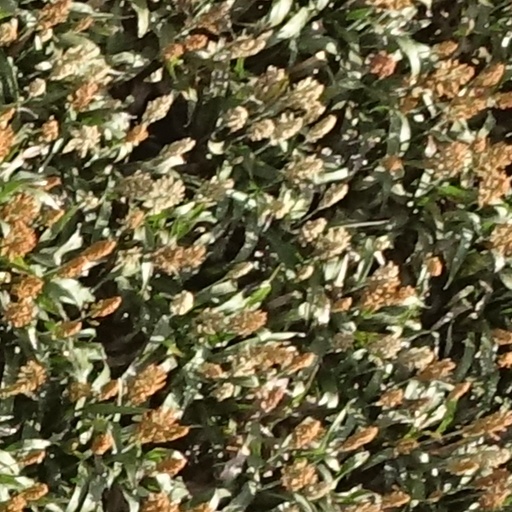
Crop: sorghum